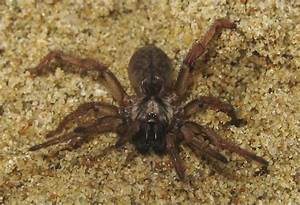
Label: ragno